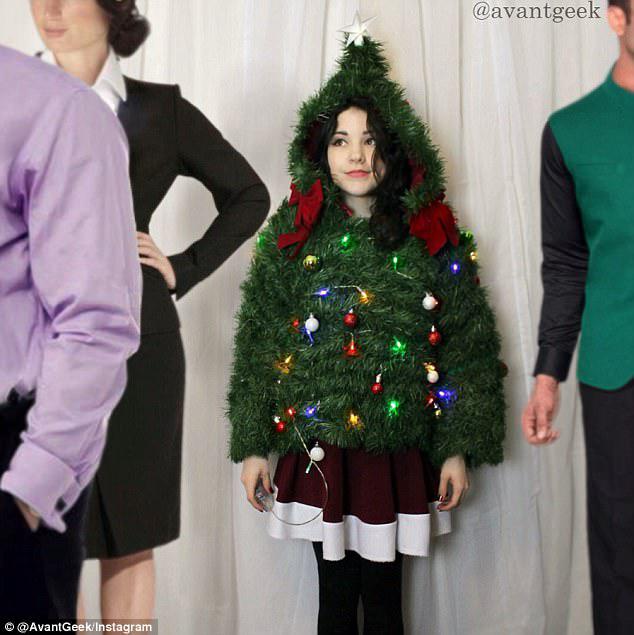
festive and fabulous : she also made this ugly sweater for herself , constructed completely made out of garland and decorated with string lights
Relation: Subjective, Story